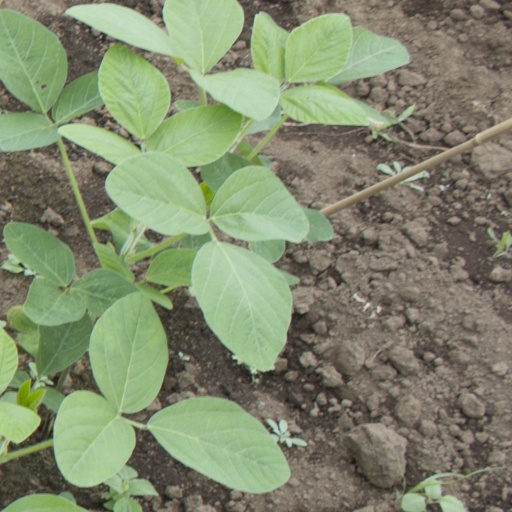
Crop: soybean